Tomb of the Scipios

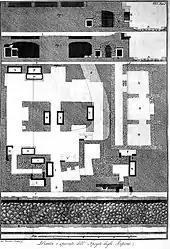
Drawing based on Piranesi's plan view, criticised by Lanciani as being too idealized.

Only the general direction of the tomb along the "Via Appia" to the south was known from the written sources. The question of whether it was inside or outside the city caused some confusion, apparently without realization that the city had expanded to include it. The tomb was rediscovered in 1614 in a vineyard, broken into (the term "excavated" in the modern sense does not apply), two sarcophagi were found, the inscription ("titulus") of L. Cornelius, son of Barbatus, consul 259, was broken out and was sold. It changed hands many times before rejoining the collection; meanwhile, it was published by Giacomo Sirmondo in 1617 in "Antiquae inscriptionis, qua L. Scipionis Barbati, filii expressum est elogium, explanatio." This use of "elogium" came to apply to the entire collection ("elogia Scipionum").